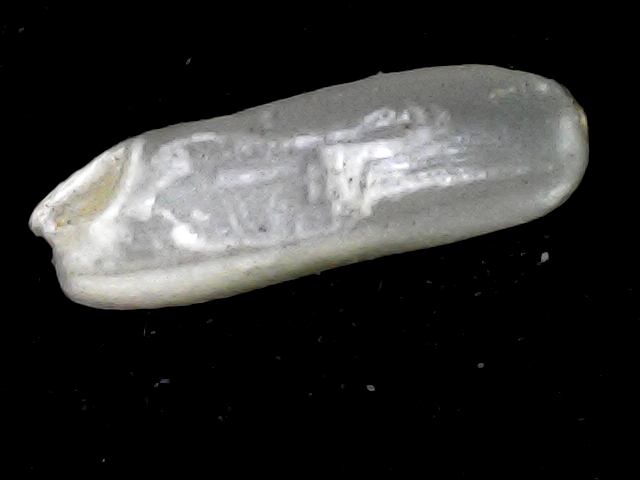
Rice variety: BD87